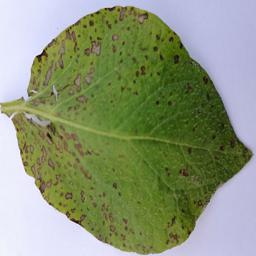
Etiqueta: Tizon_Temprano